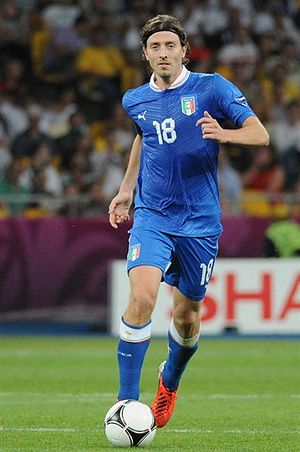
Riccardo Montolivo
Riccardo Montolivo er en italiensk fodboldspiller, der siden sommeren 2012 har spillet for Serie A klubben AC Milan, hvor han kom fra Fiorentina. Montolivo blev udpeget som ny anfører i Fiorentina i 2009-2010 sæsonen, efter daværende anfører Dario Dainelli og viceanfører Martin Jørgensen forlod klubben.